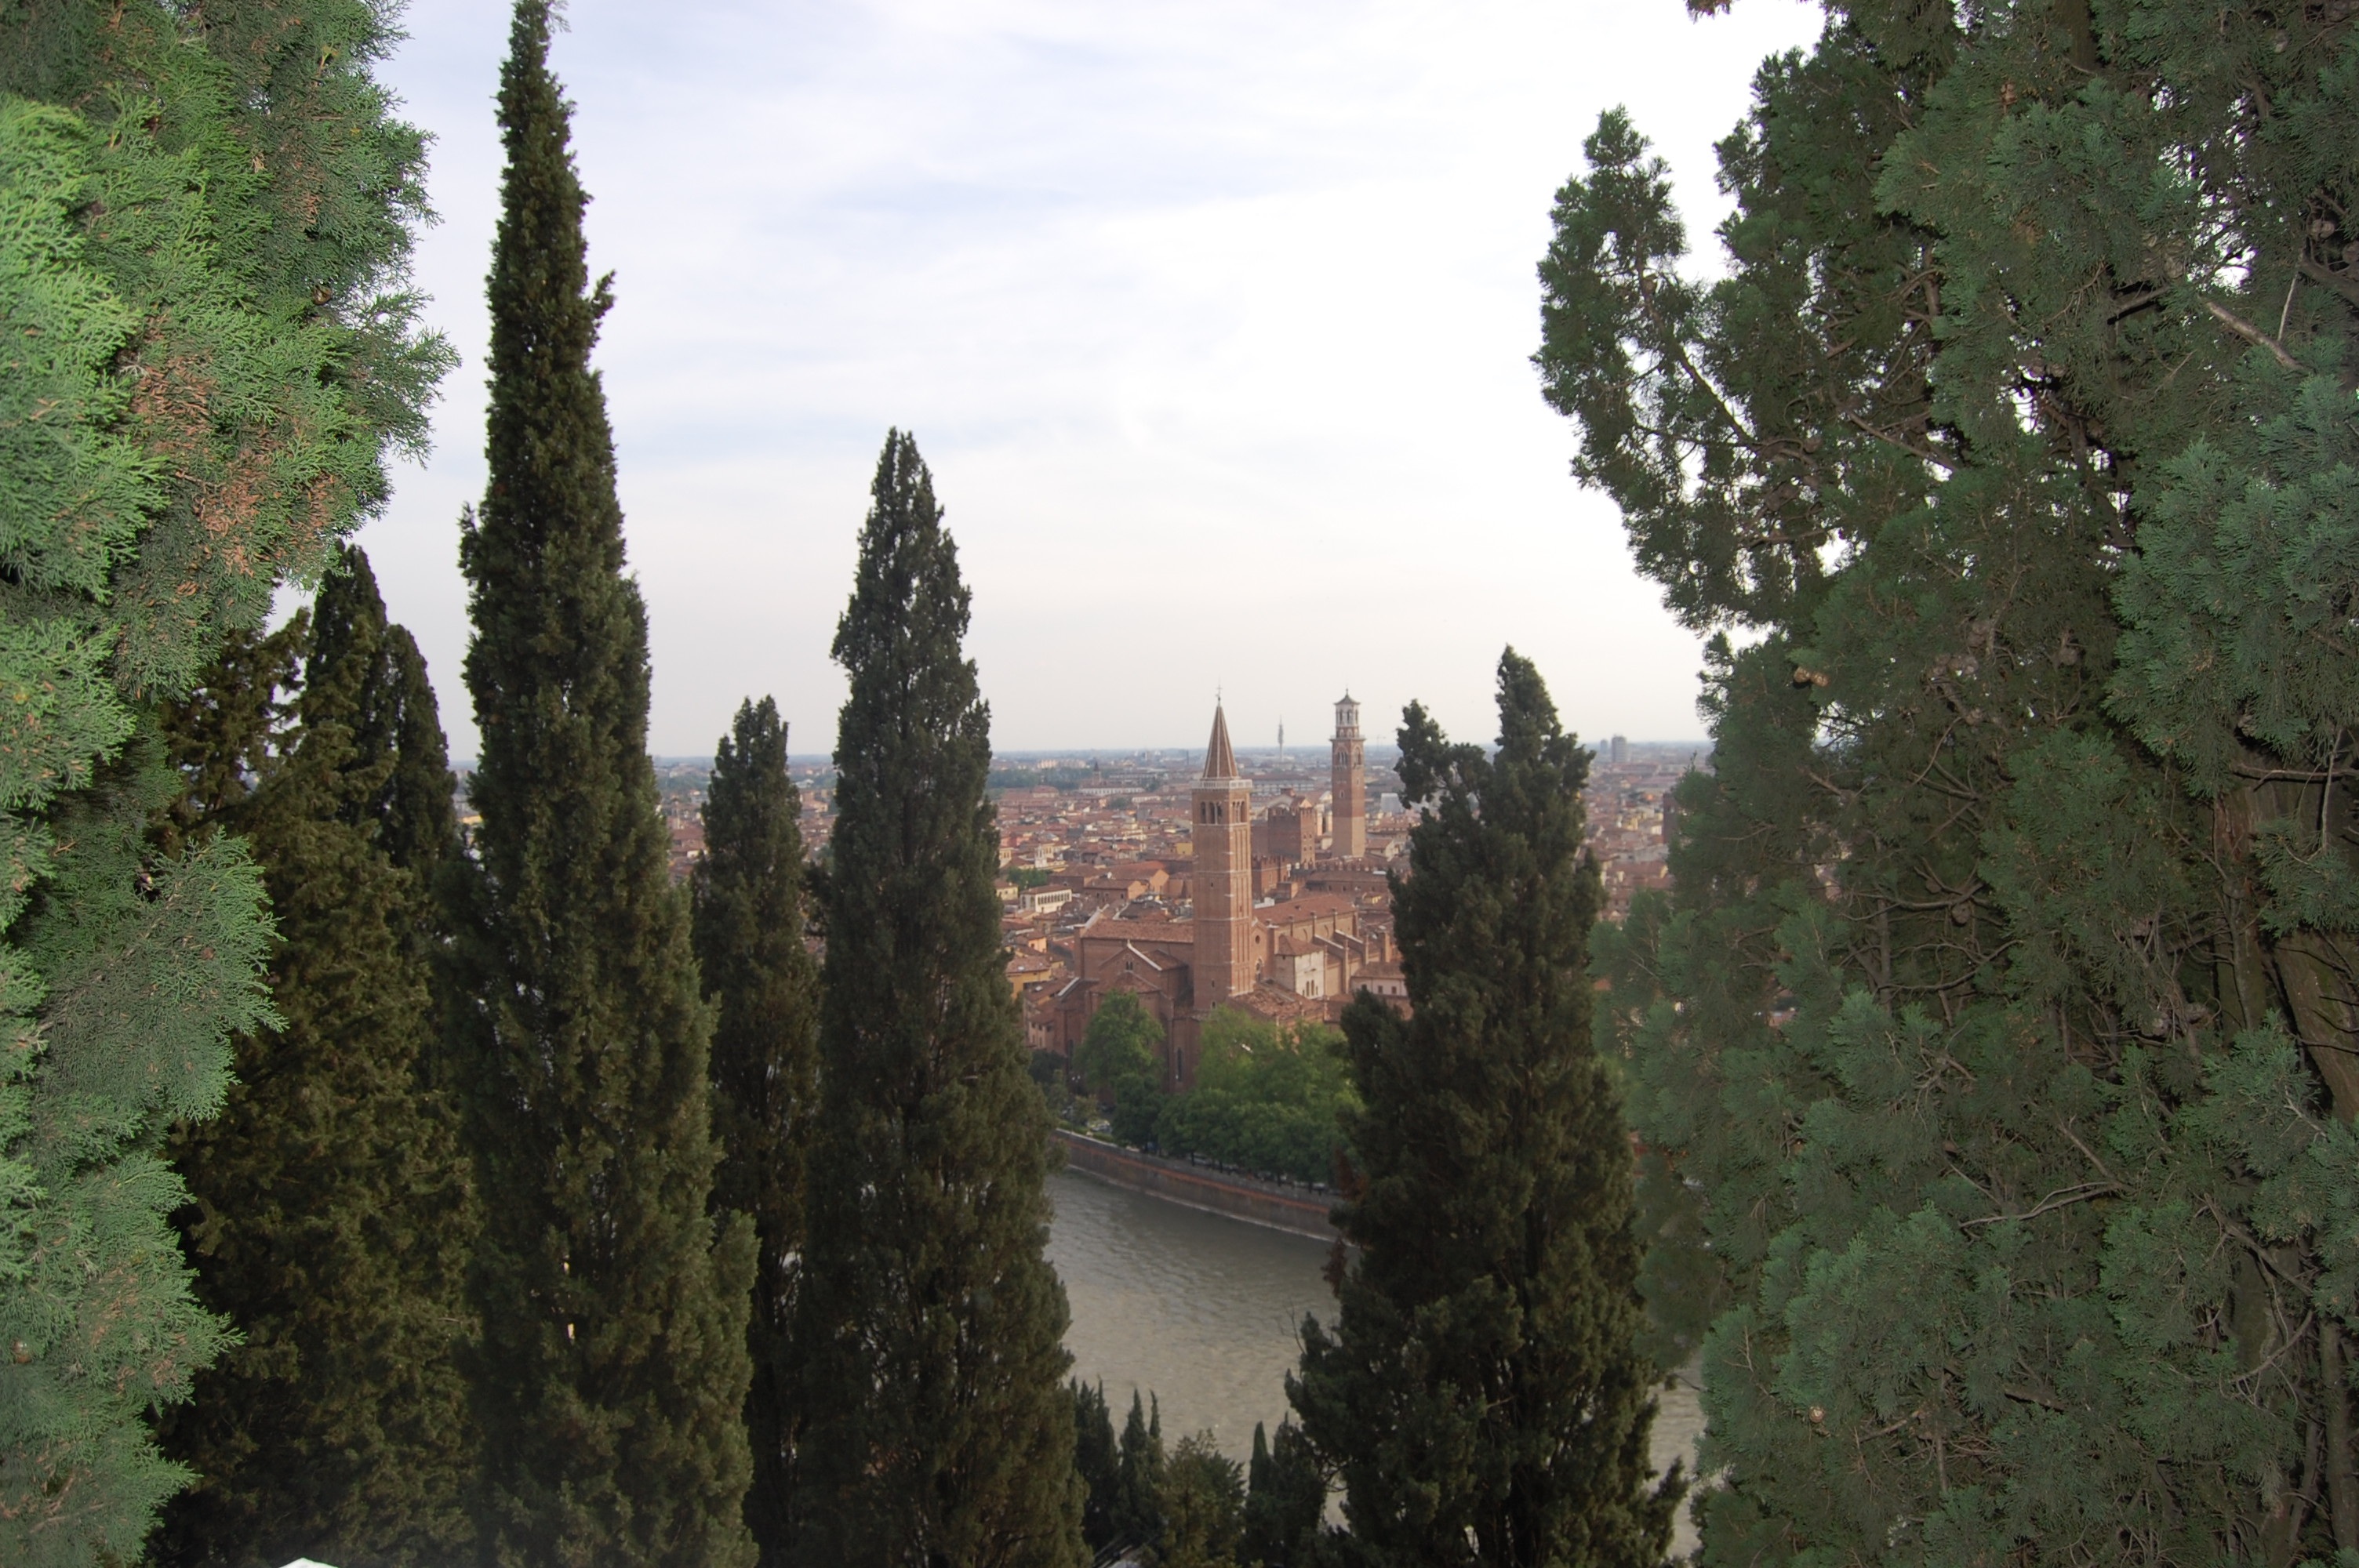
landscape, tree, nature, mountain, city, river, autumn, park, italy, church, waterway, buildings, torre, verona, vista, ecosystem, biome